Karhu (sports brand)

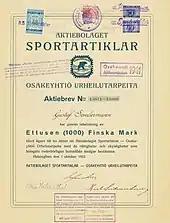
Share of the Oy Urheilutarpeita, issued 1. October 1922

The company was established in Helsinki, Finland, in 1916, as "Oy Urheilutarpeita". In 1920, the company was renamed "Karhu", adopting a bear as its logo. In addition to the discuses and javelins that were Karhu's main products, the company also produced running shoes and track spikes.